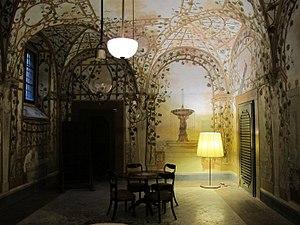
Le Palazzo ou Casa Martelli était un palais résidentiel et, depuis 2009, un musée civique exposant in situ les vestiges de la collection d'art de la famille d'origine, ainsi que ses salles ornées de fresques. Le palais est situé au nᵒ 8 de la Via Ferdinando Zannetti près de l'intersection avec la Via Cerretani, dans le centre historique de Florence.